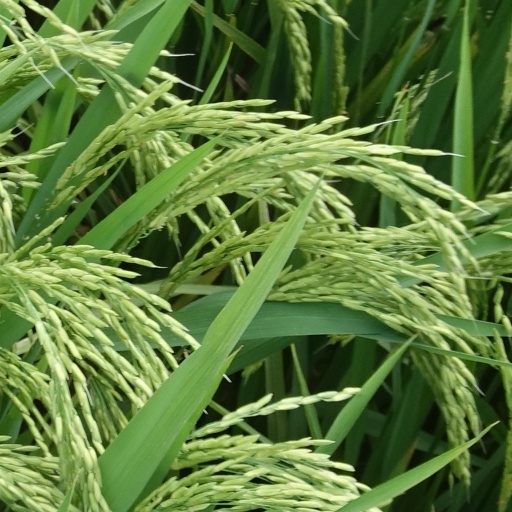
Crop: rice